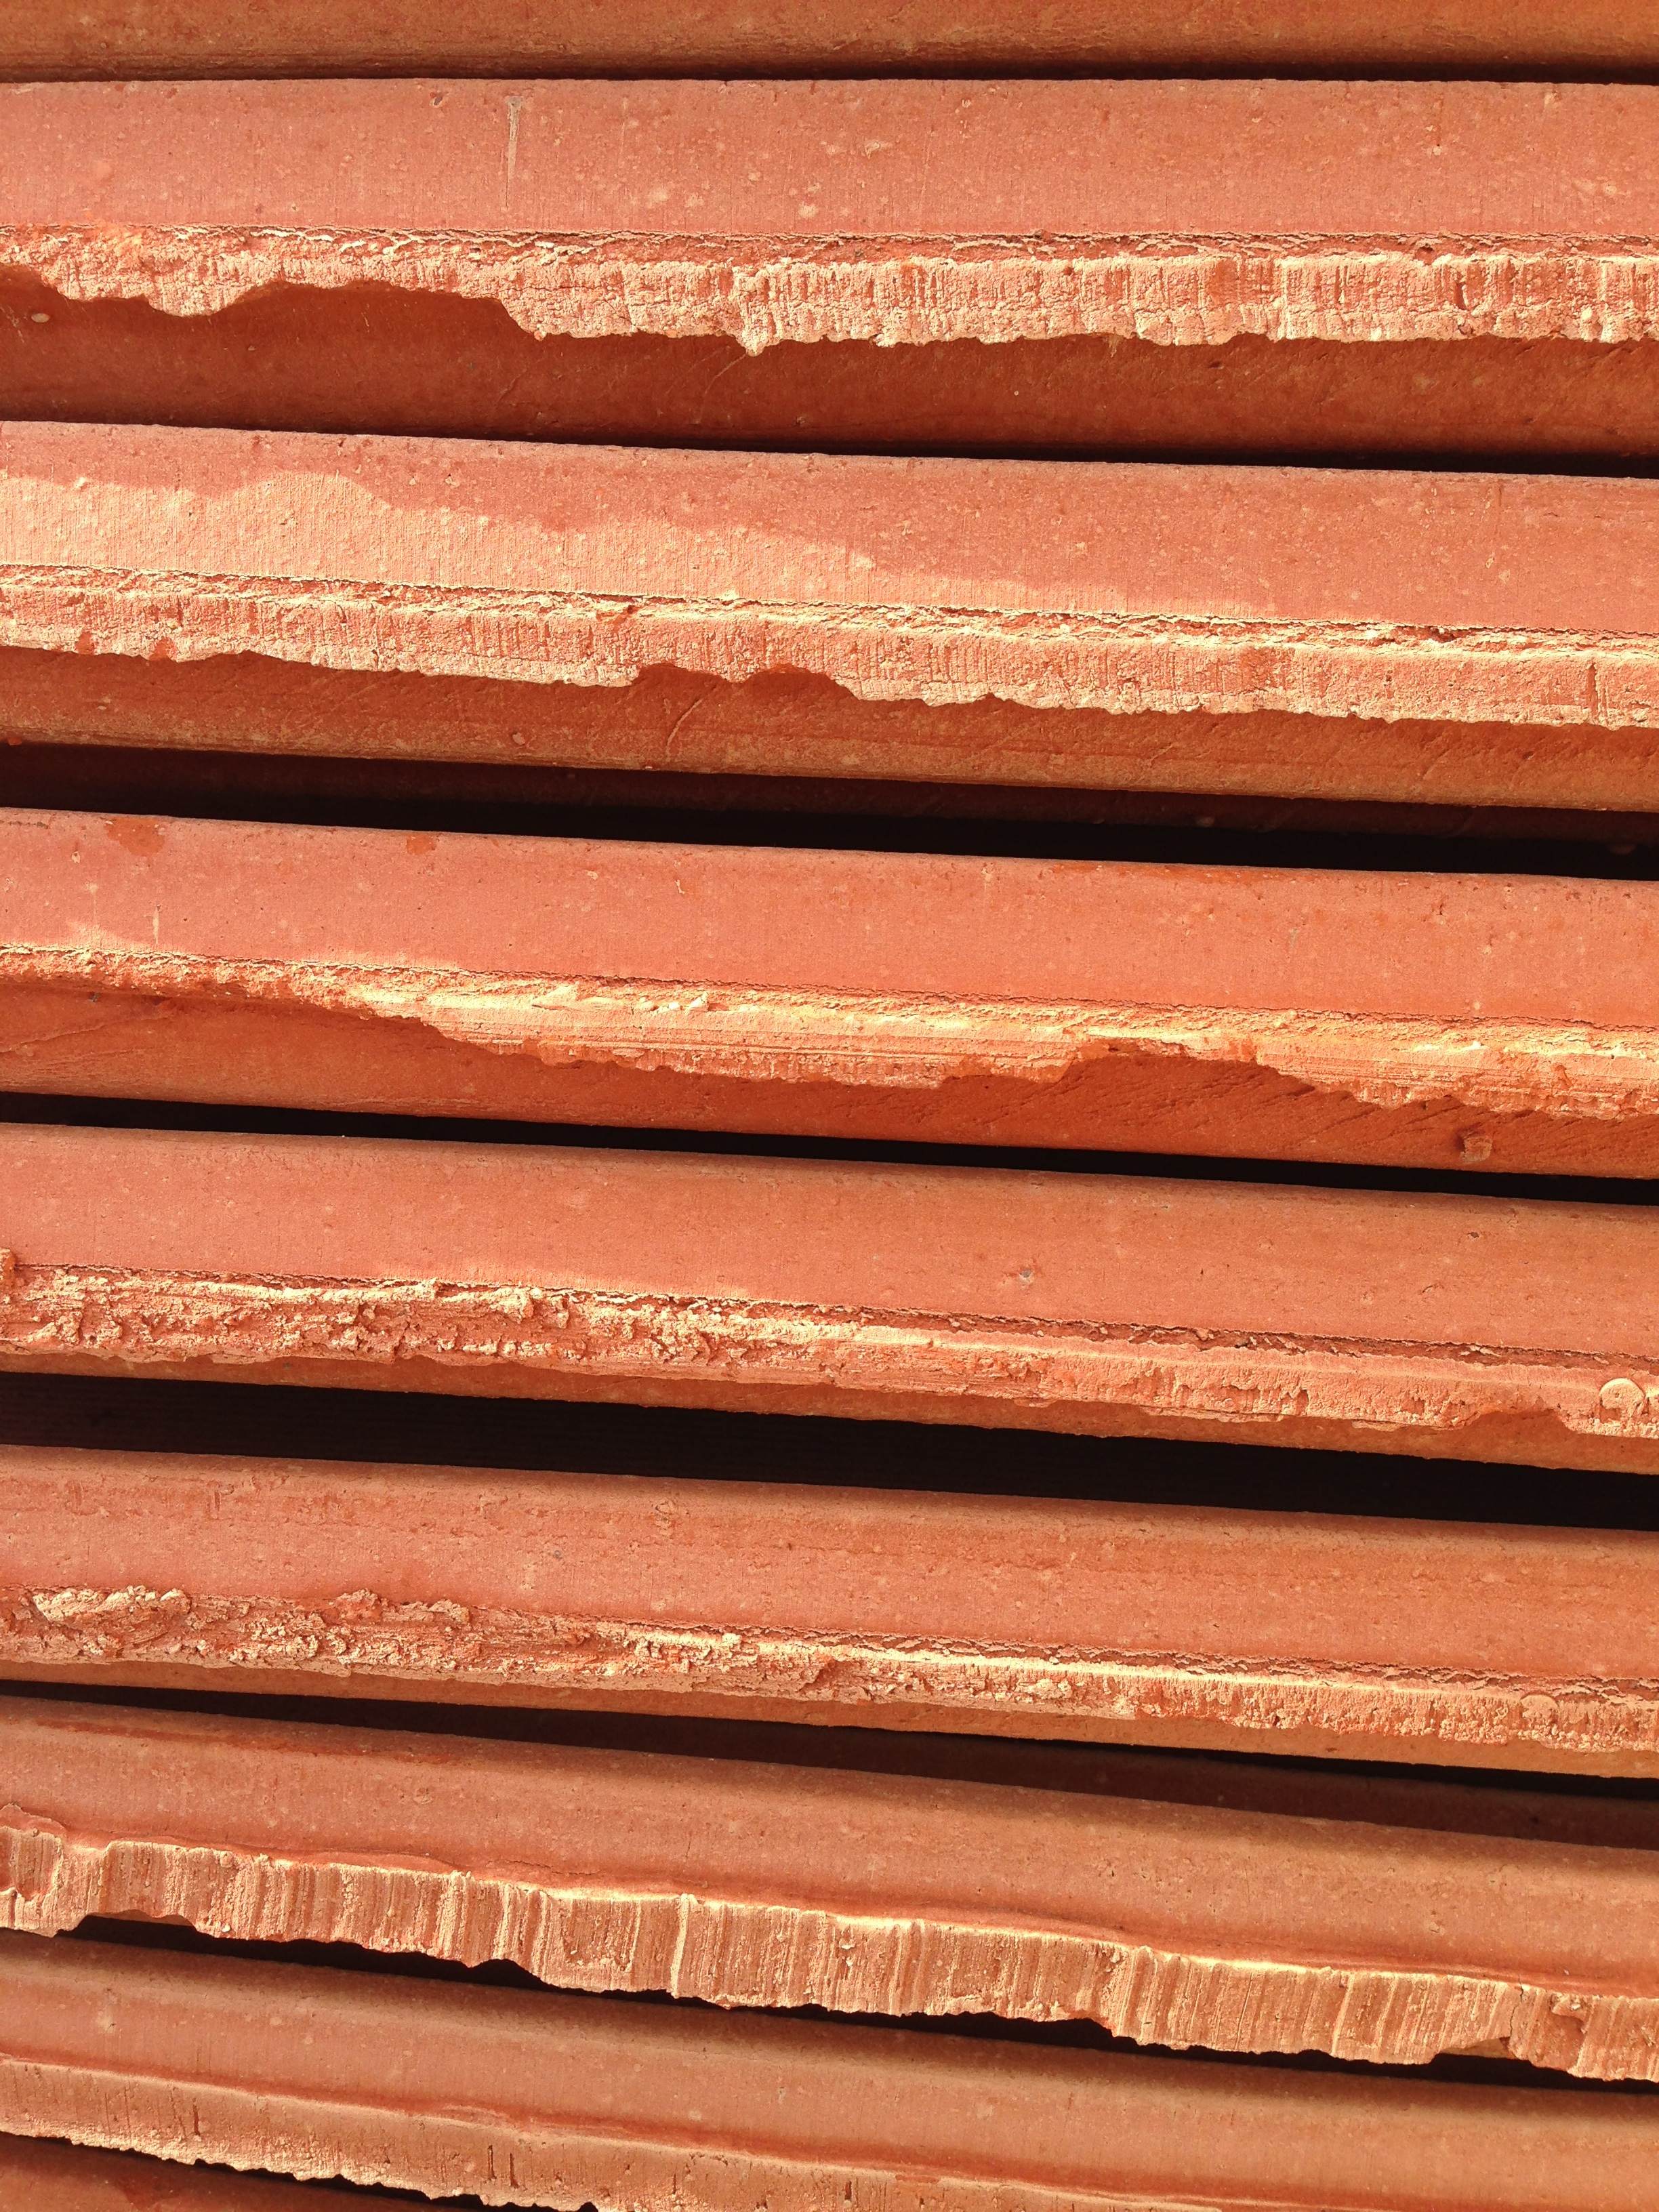
wood, floor, wall, beam, red, brick, lumber, material, hardwood, tiles, brickwork, molding, plywood, stack of tiles, tile brick color, wood stain